Thérèse Casgrain

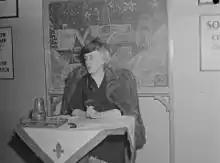
Thérèse Casgrain lectures at the Family Consumer Cooperative Saint-Hubert Street in Montreal. January 14, 1945

In late 1941, Casgrain's husband was appointed to the Superior Court of Quebec. She sought the nomination of the Liberal Party to stand for election in the vacant riding of Charlevoix—Saguenay, the same riding which had been held by her father and then her husband, but the party turned her down. In the resulting federal by-election, she stood as an "Independent Liberal" candidate in the riding, but was not successful.